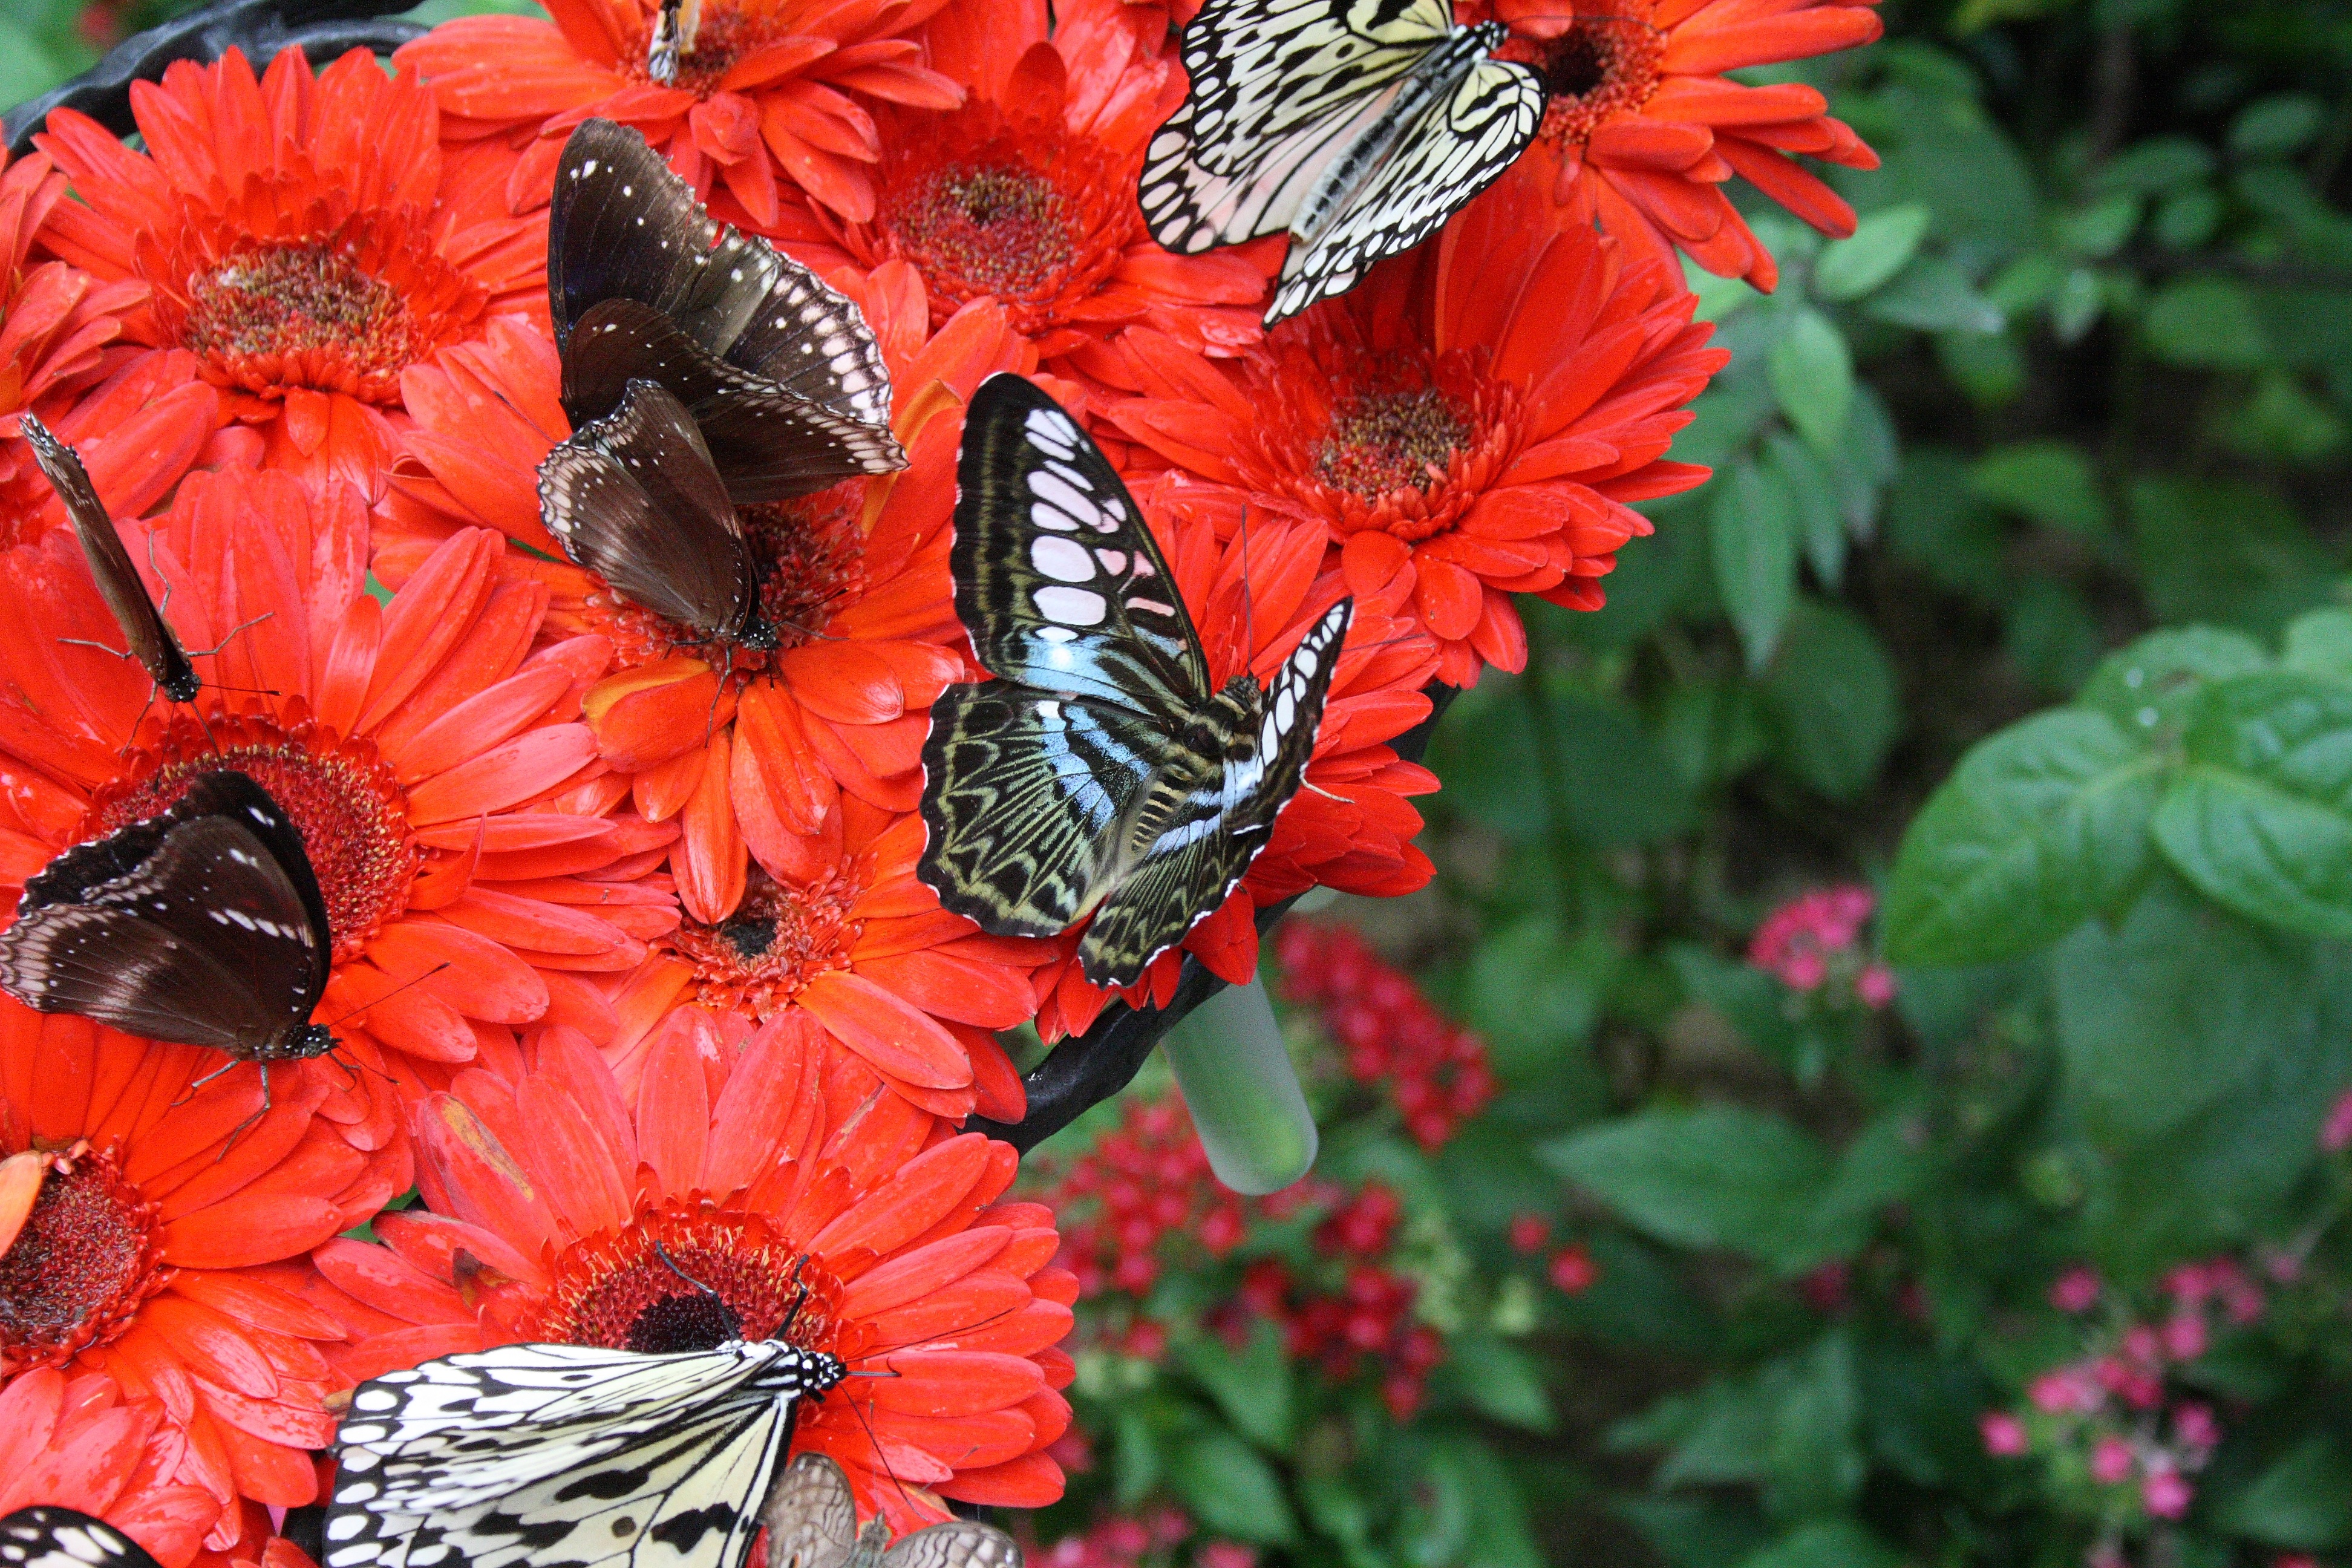
plant, flower, petal, airport, red, insect, botany, butterfly, flora, invertebrate, botanical garden, singapore, flowering plant, annual plant, land plant, moths and butterflies